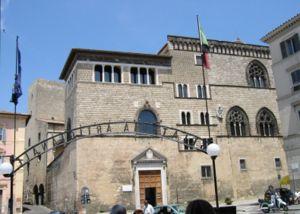
Face arrière du Palazzo Vitelleschi hébergeant le Museo Nazionale Tarquinese à Tarquinia, dans le nord du Latium, Italie